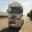
Label: truck